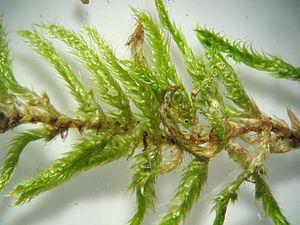
L'Hypne cyprès ou Hypnum cupressiforme est une mousse cosmopolite très commune, à amplitude écologique très large, poussant sur toutes sortes de surfaces comme des troncs d'arbres, des murs ou des rochers.